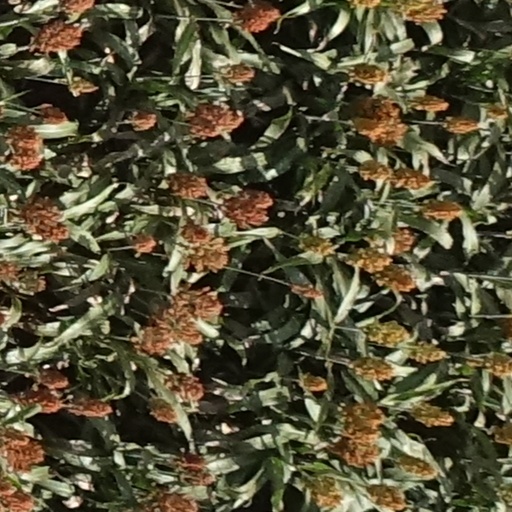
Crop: sorghum